Muntinlupa Sunken Garden

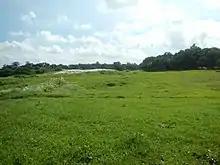
View towards the northern boundary of the Sunken Garden

The Muntinlupa Sunken Garden is in the central area of the Poblacion village at the eastern section of the prison reservation. It is an open grassland delineated by large canopy trees that serve as a buffer between New Bilibid Prison and the communities in east Poblacion. The roughly park borders Jamboree Lake to the north, with the main prison facility and maximum security compound at its southern end. It is bounded by General Paulino Santos Avenue to the south and west, with the main road leading in and out of the prison reservation known as Insular Prison Road, running along the park's northern boundary.